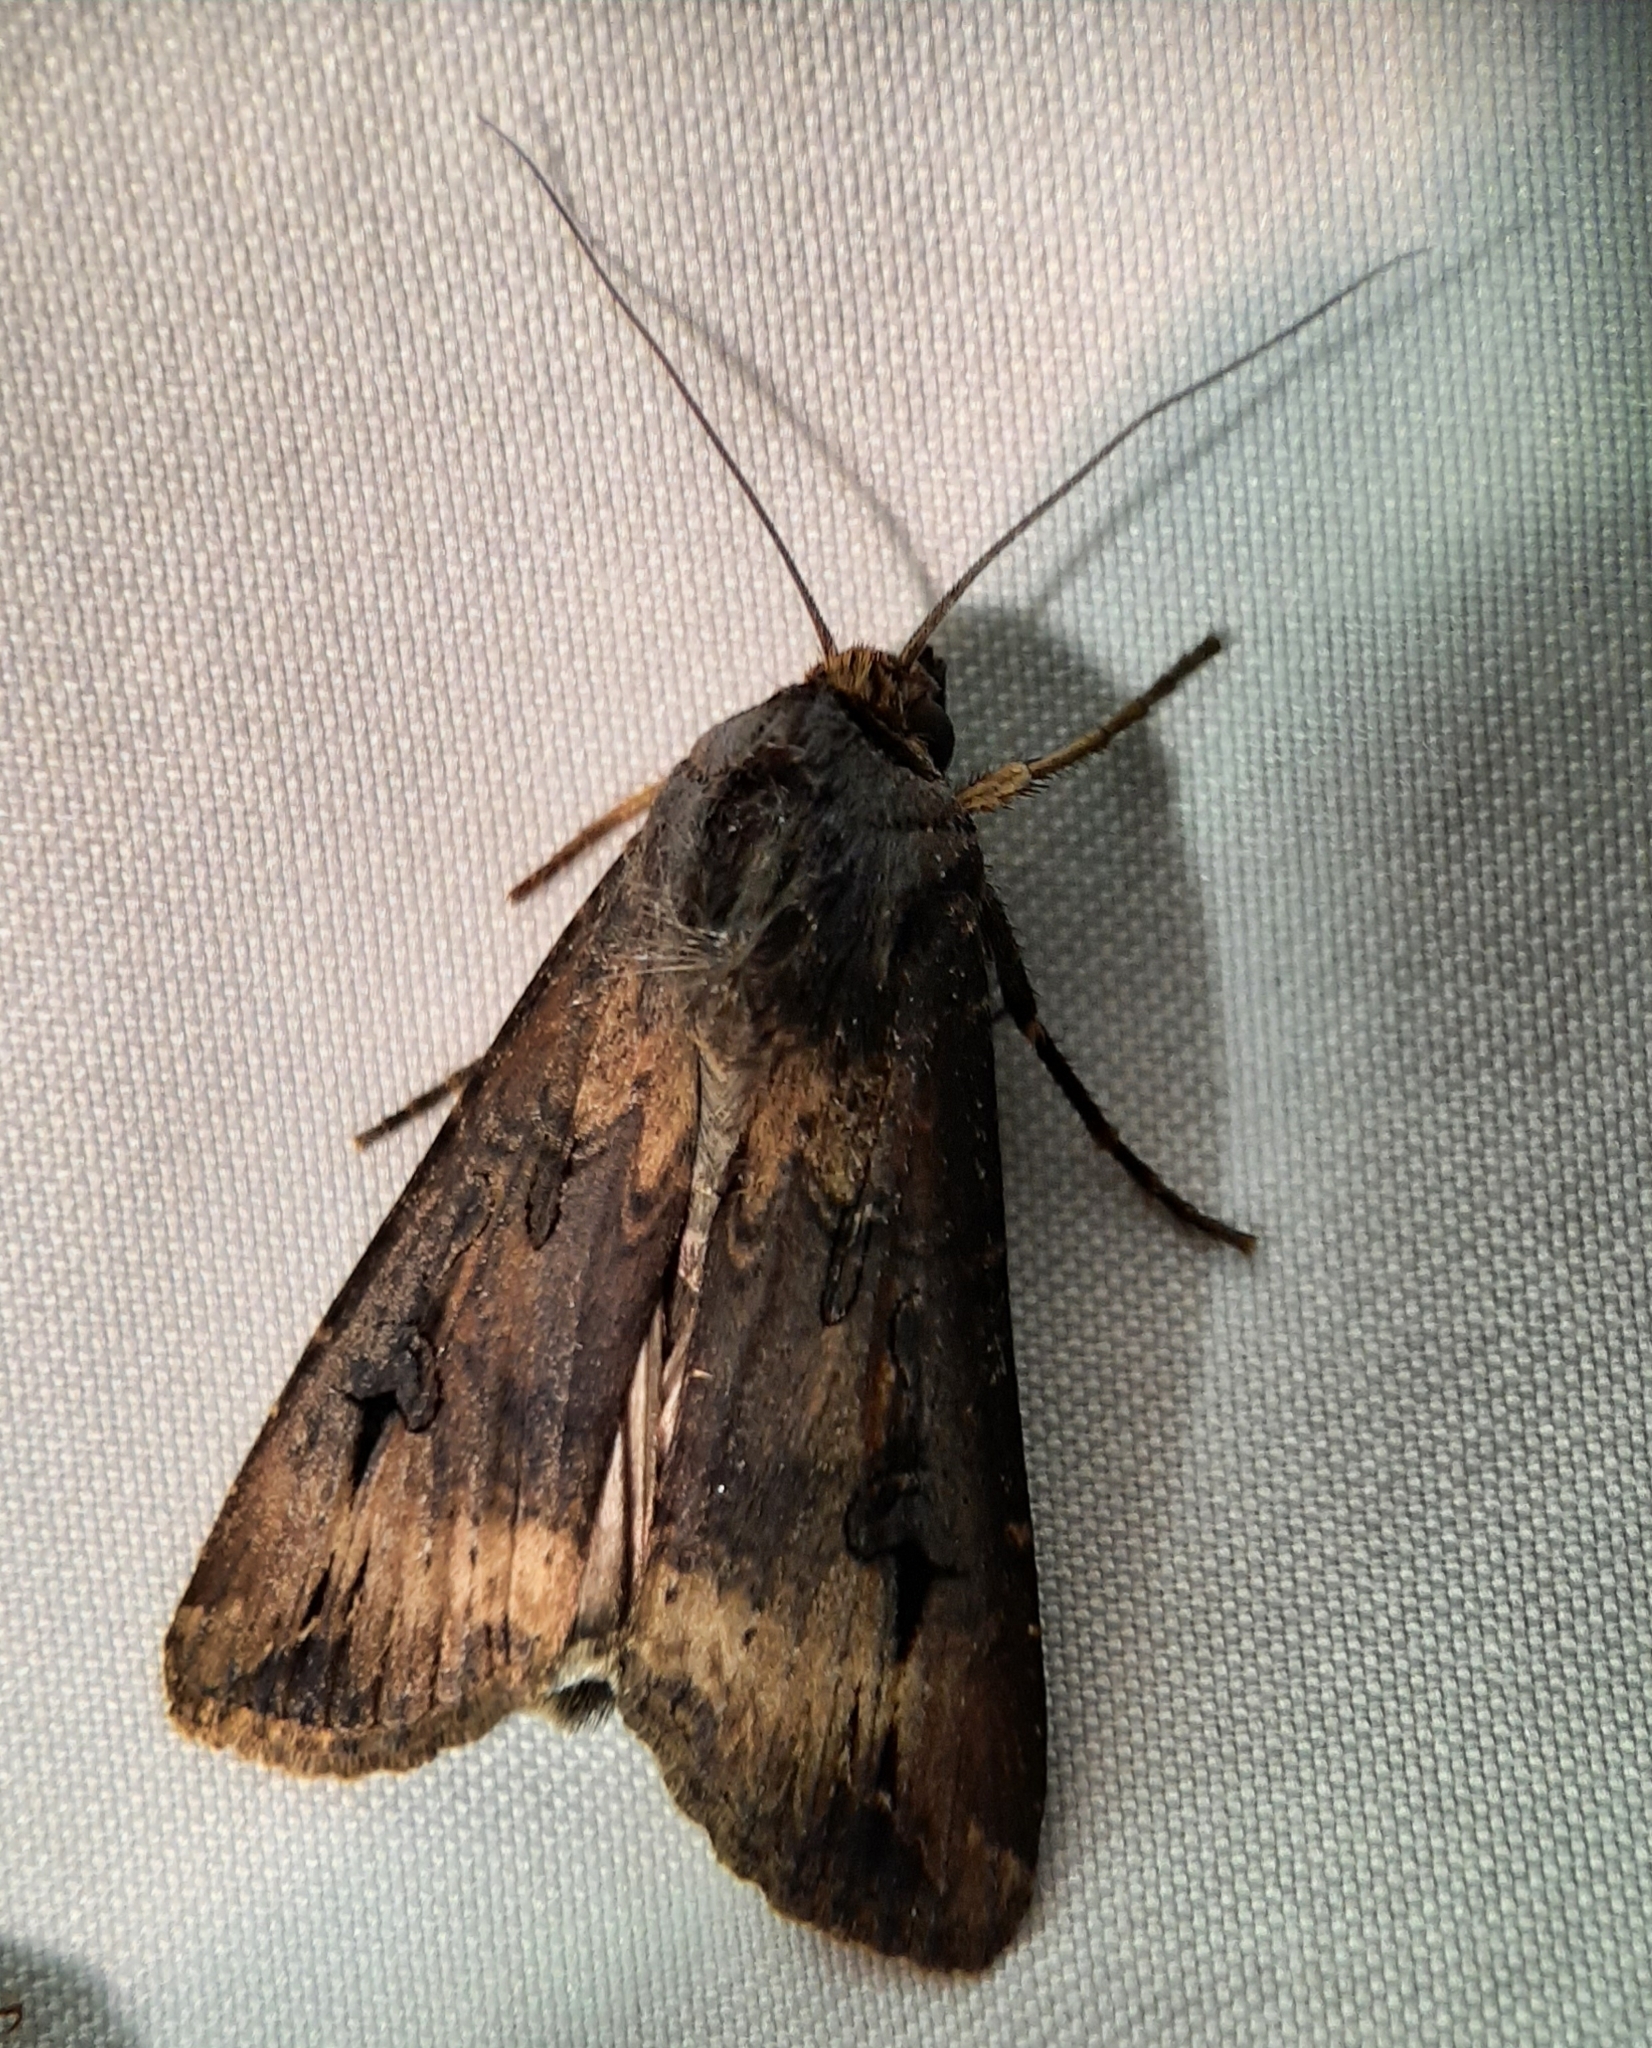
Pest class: cutworms